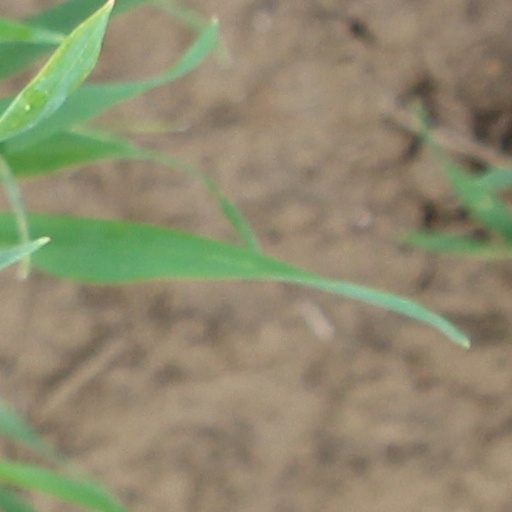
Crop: wheat